C1orf68

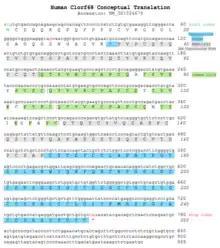
Human C1orf68 conceptual translation of mRNA and protein sequence

Skin-specific protein 32 has only one isoform, and has a sequence length of 250 amino acids. It has a molecular mass of 26 kDa, and a predicted pI value of 8.41. It was noted that the amino acid sequence contained high levels of cysteine relative to other human protein sequences.